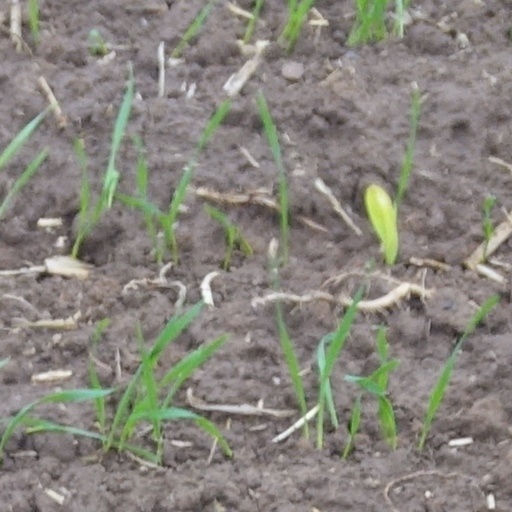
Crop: wheat